Political history of Mysore and Coorg (1565–1760)

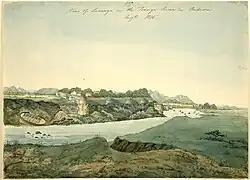
Watercolour of Shimoga, 1805. Shimoga was an important stronghold of the Keladi Nayakas in the 16th and 17th centuries.

According to Sanjay Subrahmanyam, the polity that Chikka Devaraja left for his son was "at one and the same time a strong and a weak" one. Although it had uniformly expanded in size from the mid-17th century to the early 18th century, it had done so as a result of alliances that tended to hinder the very stability of the expansions. Some of the southeastern conquests (such as that of Salem), although involving regions that were not of direct interest to the Mughals, were the result of alliances with the Mughal governor of Sira and with Venkoji, the Maratha ruler of Tanjore. The siege of Tiruchirapalli had to be abandoned because the alliance had begun to rupture. (Map 7.) Similarly, in addition to allegedly receiving a signet ring and a Royal State Sword or Sword of State from Aurangzeb in 1700, Chikka Devaraja accepted an unspoken subordination to Mughal authority and a requirement to pay annual taxes. There is evidence also that the administrative reforms Chikka Devaraja had instituted might have been a direct result of Mughal influence.